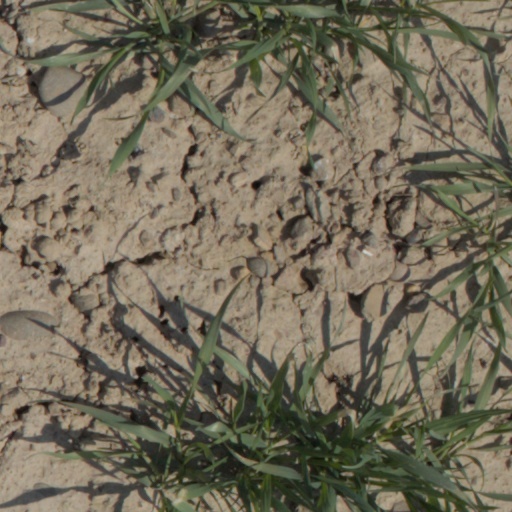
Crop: wheat